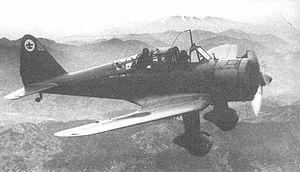
Le Tachikawa Ki-36 est un avion d'attaque légère japonais de la Seconde Guerre mondiale. Certains exemplaires furent utilisés pour des attaques suicides. Son nom de code allié était Ida.